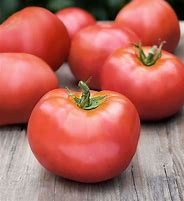
Label: tomato